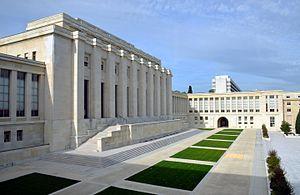
Le Palais des Nations à Genève.